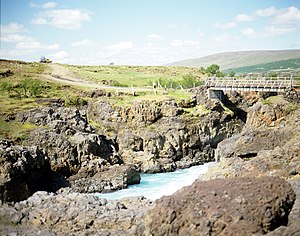
Ytri-Rangá
Ytri-Rangá.
Ytri-Rangá er en elv på Island, der er kendt og populær for laksefiskeri. Den er over 55 km lang, begynder nord for Hekla, forløber vest om Hella før den, 10 km længere sydpå løber sammen med floden Þverá for at blive til Hólsá.